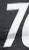
Number: 7